Manila American Cemetery

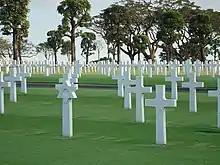
Graves in the cemetery

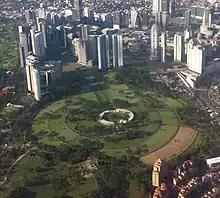
Aerial view of the Manila American Cemetery and Memorial

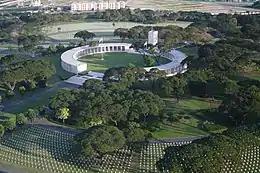
Manila American Cemetery main building

The Manila American Cemetery and Memorial is a military cemetery located in Fort Bonifacio, Taguig. It can be reached most easily from the city via EDSA to McKinley Road, then to McKinley Parkway inside the Bonifacio Global City. The Lawton Avenue, formerly the Nichols Field Road, is the easiest access from Ninoy Aquino International Airport to the cemetery. It falls under the jurisdiction of Barangay Fort Bonifacio, having been previously part of Barangay Ususan prior to Fort Bonifacio's creation in 2008. Makati also claimed jurisdiction of the cemetery as part of Barangay Post Proper Southside, which was later transferred to Taguig as part of the 2021 Supreme Court decision on the boundary dispute.